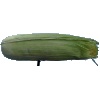
Label: corn_husk